Turks in Europe

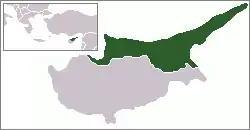
Prior to the Cyprus dispute Turkish Cypriots lived throughout the island of Cyprus. However, the 1974 Cypriot coup d'état initiated by the Greek military junta, which sought to annex the island to Greece, prompted the Turkish invasion of Cyprus followed by the declaration of the Turkish Federated State of Cyprus. Since the establishment of the Turkish Republic of Northern Cyprus in 1983 the majority of Turkish Cypriots live mostly in the northern region of the island.

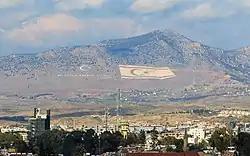
Flag of the Turkish Republic of Northern Cyprus on the Kyrenia Mountains.

The Republic of Turkey is a transcontinental country with territory in both Europe and Asia. In its literal sense, the European region of the country is located in Eastern Thrace and includes all the territories of the Turkish provinces of Edirne, Tekirdağ and Kırklareli, as well as those territories on the European continent of the provinces of Çanakkale and Istanbul. The land borders of East Thrace were defined by the Treaty of Constantinople (1913) and the Bulgarian-Ottoman convention (1915), and were reaffirmed by the Treaty of Lausanne. According to the 2012 census, there was 10,620,739 people living in Eastern Thrace.